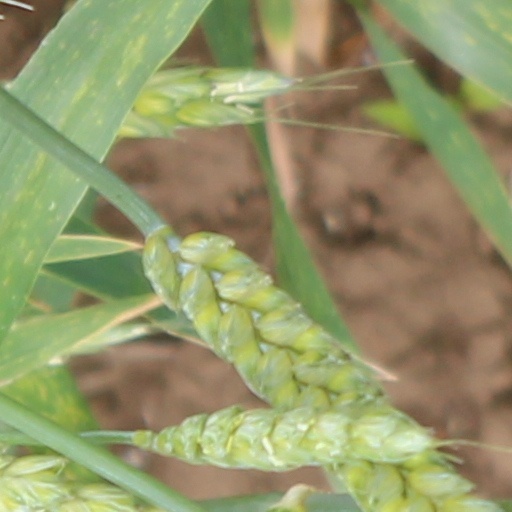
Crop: wheat